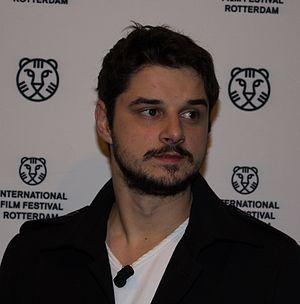
Nikola Rakočević est un acteur serbe né le 27 juin 1983 à Kragujevac.